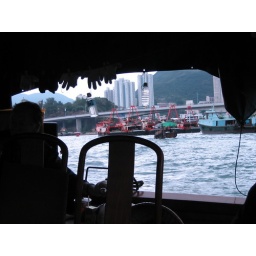
The cute little old lady that drove the boat and nearly killed us by nearly hitting the drinks boat